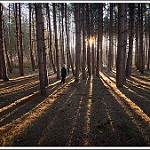
Scene: Outdoor